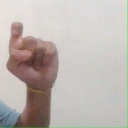
अक्षर: इ